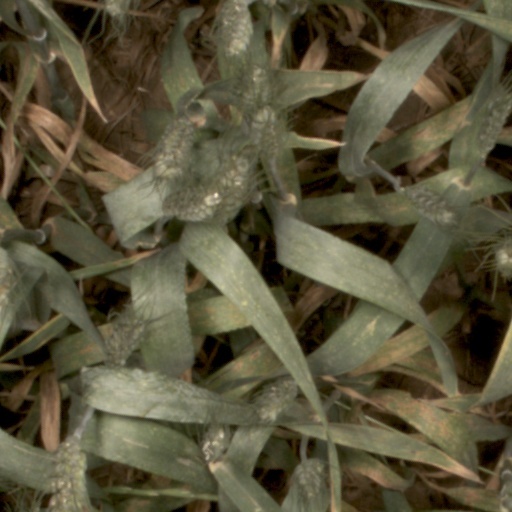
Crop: wheat